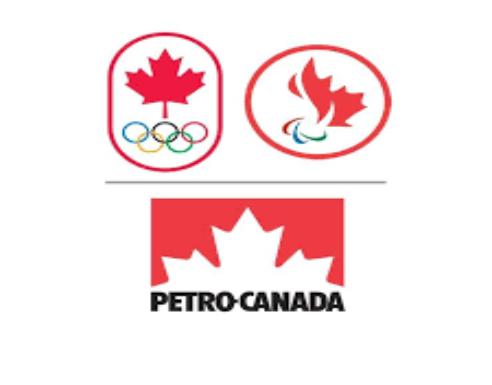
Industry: Transportation